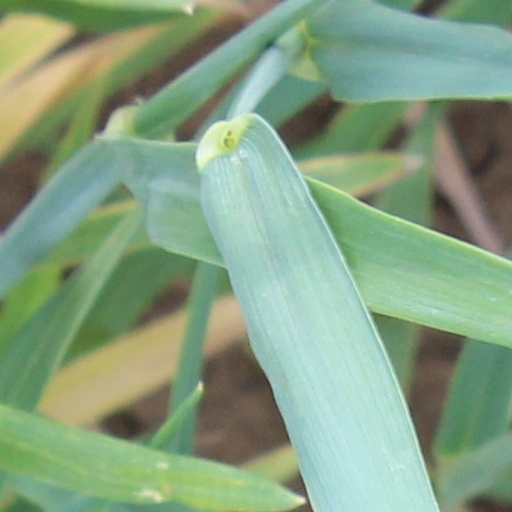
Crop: wheat